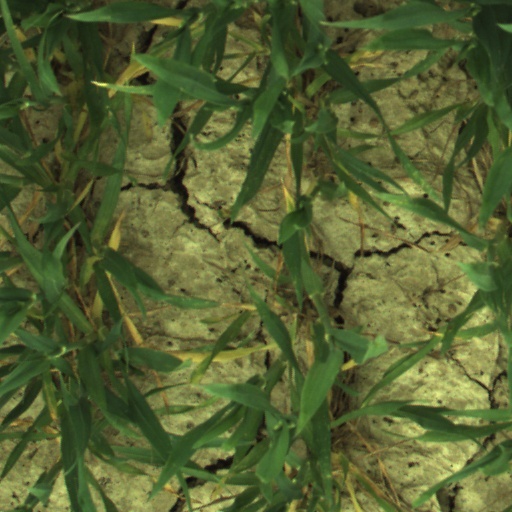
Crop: wheat